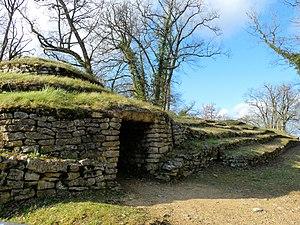
Un des tumulus de Bougon This building is indexed in the Base Mérimée, a database of architectural heritage maintained by the French Ministry of Culture,